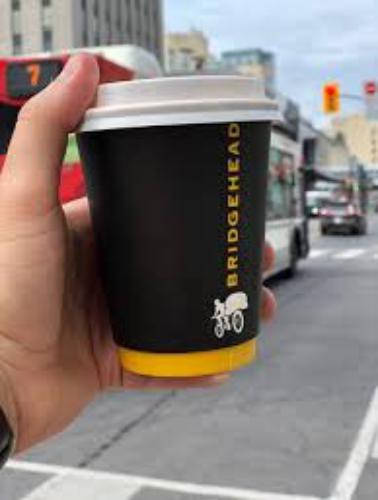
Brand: Bridgehead Coffee
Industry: Food